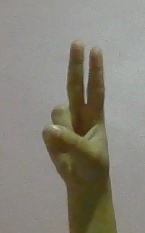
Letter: taa